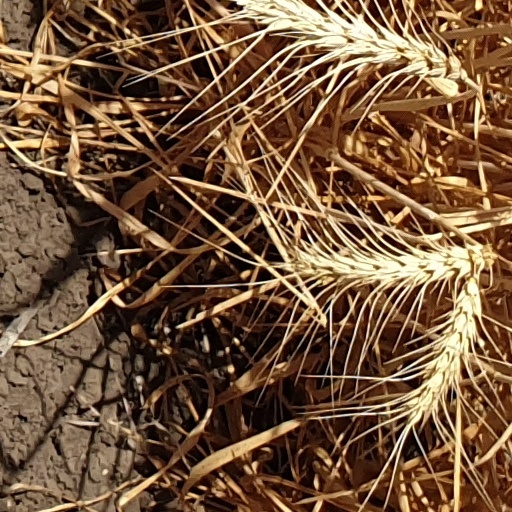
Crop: wheat